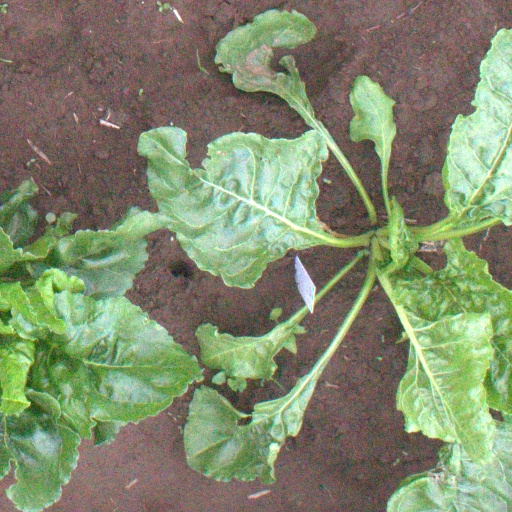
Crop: sugar beet